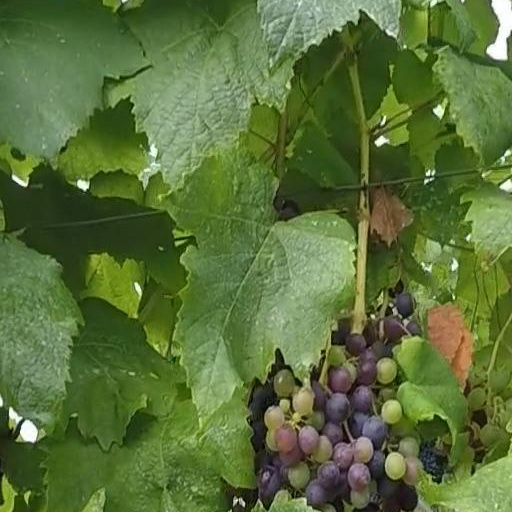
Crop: grape